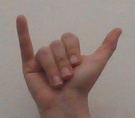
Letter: ya